Vietnam Veterans Memorial

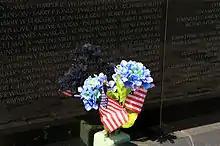
Flags and flowers

On April 27, 1979, four years after the fall of Saigon, the Vietnam Veterans Memorial Fund, Inc. (VVMF) was incorporated as a non-profit organization to establish a memorial to honor the veterans of the Vietnam War. The impetus for the founding of VVMF fund came from a wounded Vietnam War veteran, Jan Scruggs, who was inspired by the film "The Deer Hunter". VVMF was joined by a volunteer cadre of Vietnam veterans, primarily former junior officers and enlisted men, among whom two emerged as principal leaders with Scruggs: West Point graduate John P. Wheeler III and Robert W. Doubek, a former Air Force intelligence officer. In recognition of their leadership, Scruggs, Wheeler, and Doubek were nominated for the Congressional Gold Medal in 1986. Eventually, $8.4 million was raised through private donations.